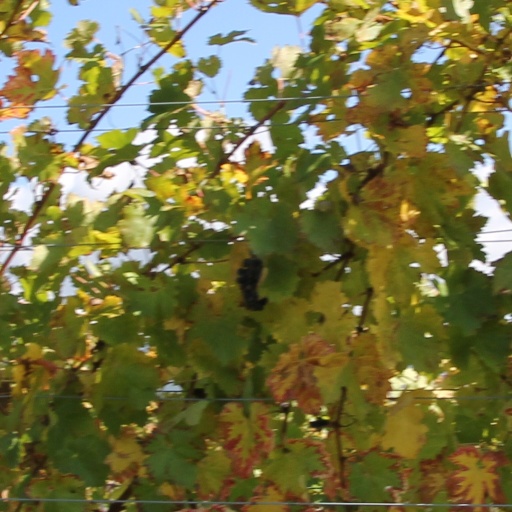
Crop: grape